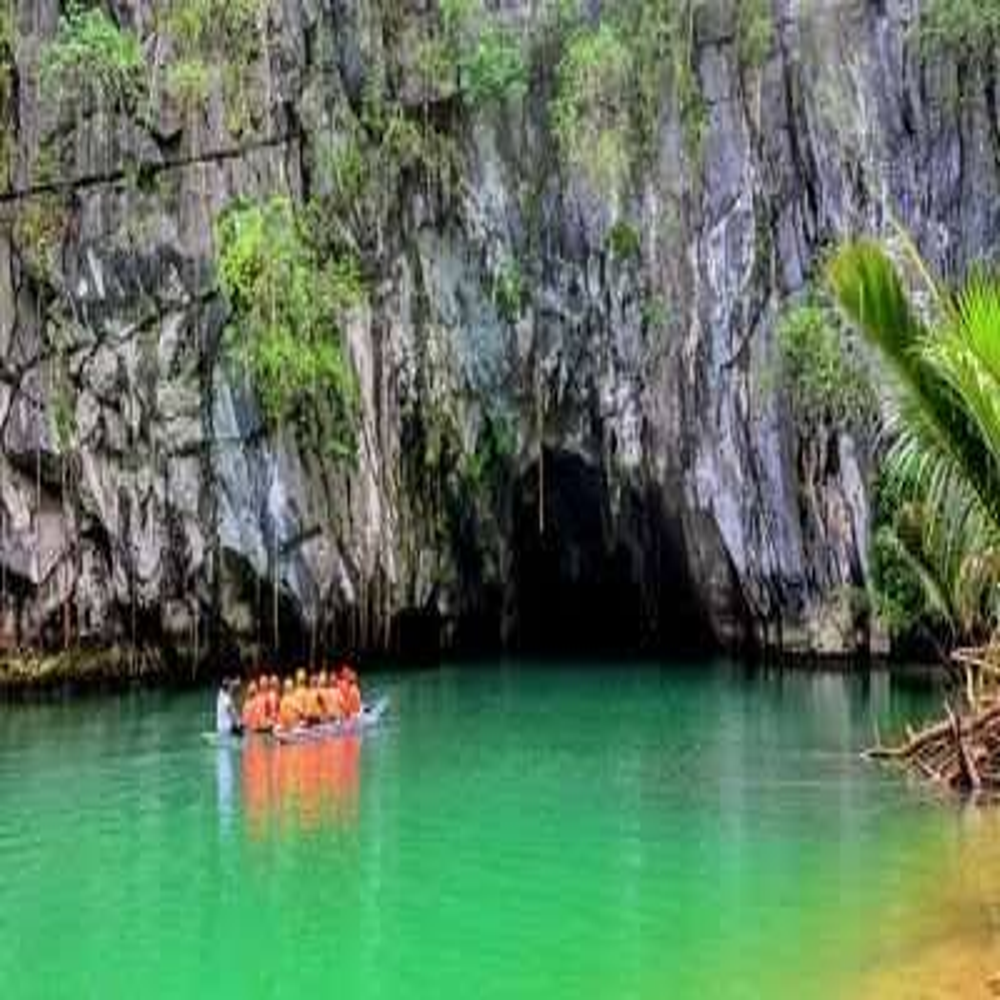
Body of water present: yes
Land polluted: no
Water polluted: no
Pollution percentage: 0%